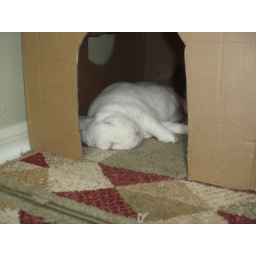
Angel sleeping in the box